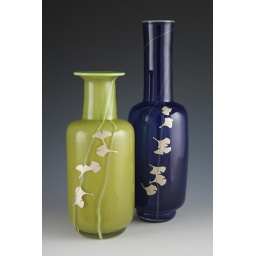
han dblown glass vases buy Studio Paranwith Ginkgo silver leaves. small mallet in pea green and bottle in night blue